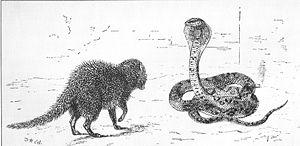
L'ophiophagie est le fait de capturer et consommer des serpents pour se nourrir. Le terme vient du grec ancien ophis qui veut dire serpent et de phagein qui signifie manger.